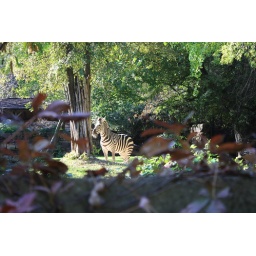
One of the Zebra's walking around look for some good grass to snack on.